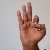
The image shows a hand gesture representing the letter 'F' in Indian Sign Language.